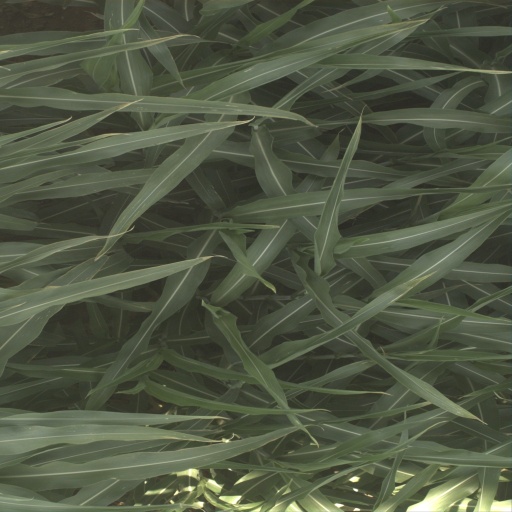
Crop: sorghum